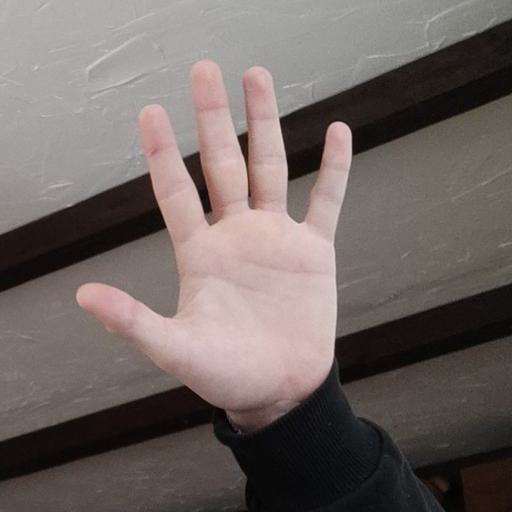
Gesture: palm